Montgomery Water Works

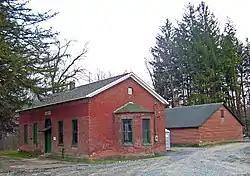
The Montgomery Water Works

The Montgomery Water Works is located along NY 17K in the village of Montgomery, New York. The two small brick buildings were built in 1895 on land sold to the village by Arthur Patchett, whose own house still stands across the road.